Huilliche people

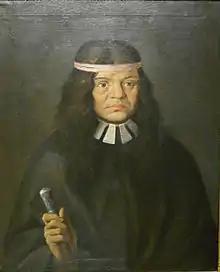
Catiguala, a "cacique" of the Huilliche in the 18th century

The Huilliche (Huilliche pronunciation: ), Huiliche or Huilliche-Mapuche are the southern partiality of the Mapuche macroethnic group in Chile and Argentina. Located in the Zona Sur, they inhabit both Futahuillimapu ("great land of the south") and, as the Cunco or Veliche subgroup, the northern half of Chiloé Island. The Huilliche are the principal Indigenous people of those regions. According to Ricardo E. Latcham the term Huilliche started to be used in Spanish after the second founding of Valdivia in 1645, adopting the usage of the Mapuches of Araucanía for the southern Mapuche tribes. Huilliche means 'southerners' (Mapudungun "willi" 'south' and "che" 'people'.) A genetic study showed significant affinities between Huilliches and Indigenous peoples east of the Andes, which suggests but does not prove a partial origin in present-day Argentina.